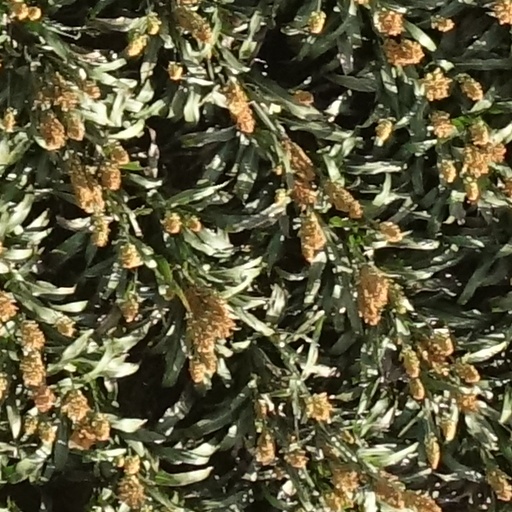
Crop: sorghum